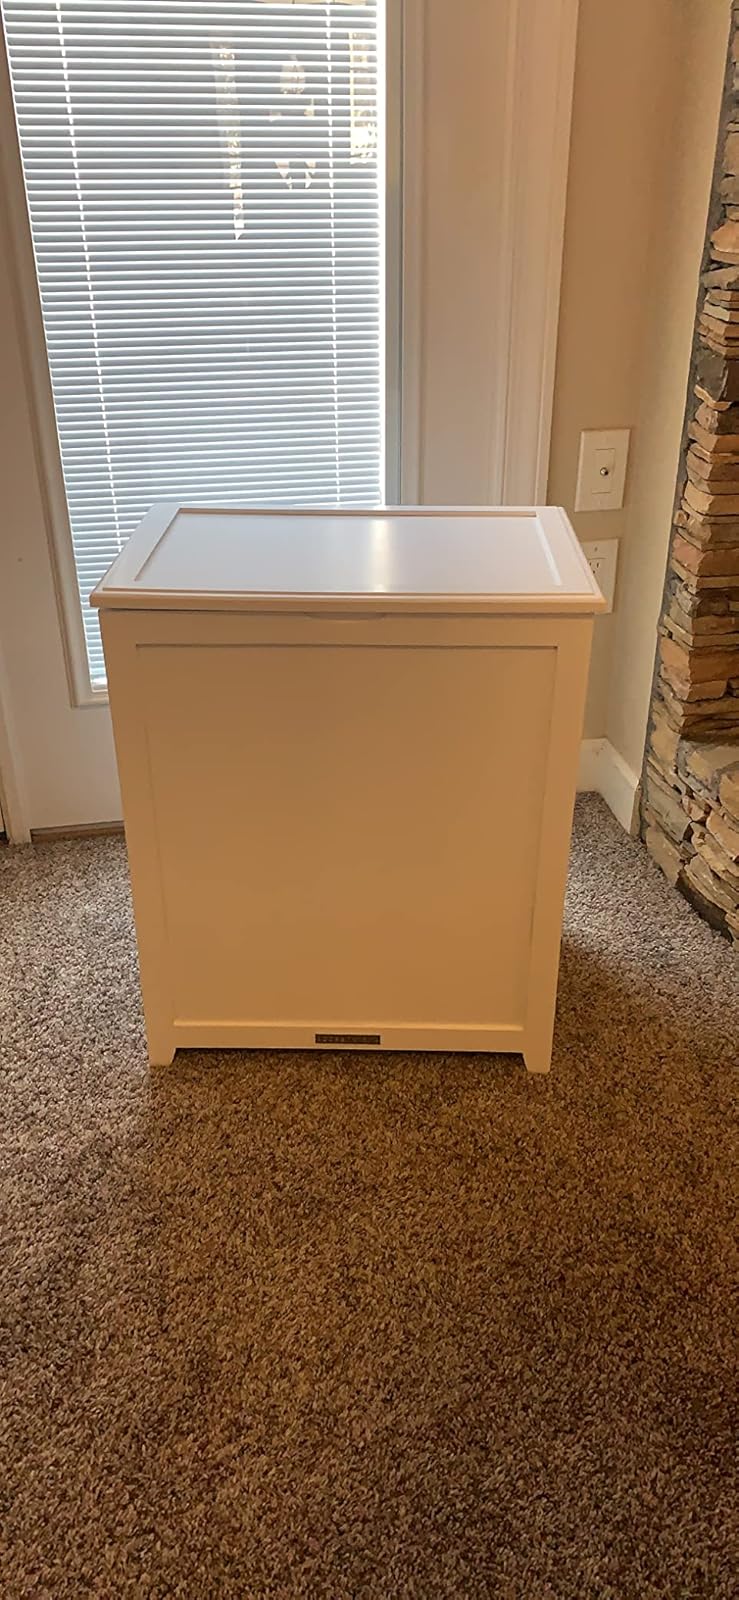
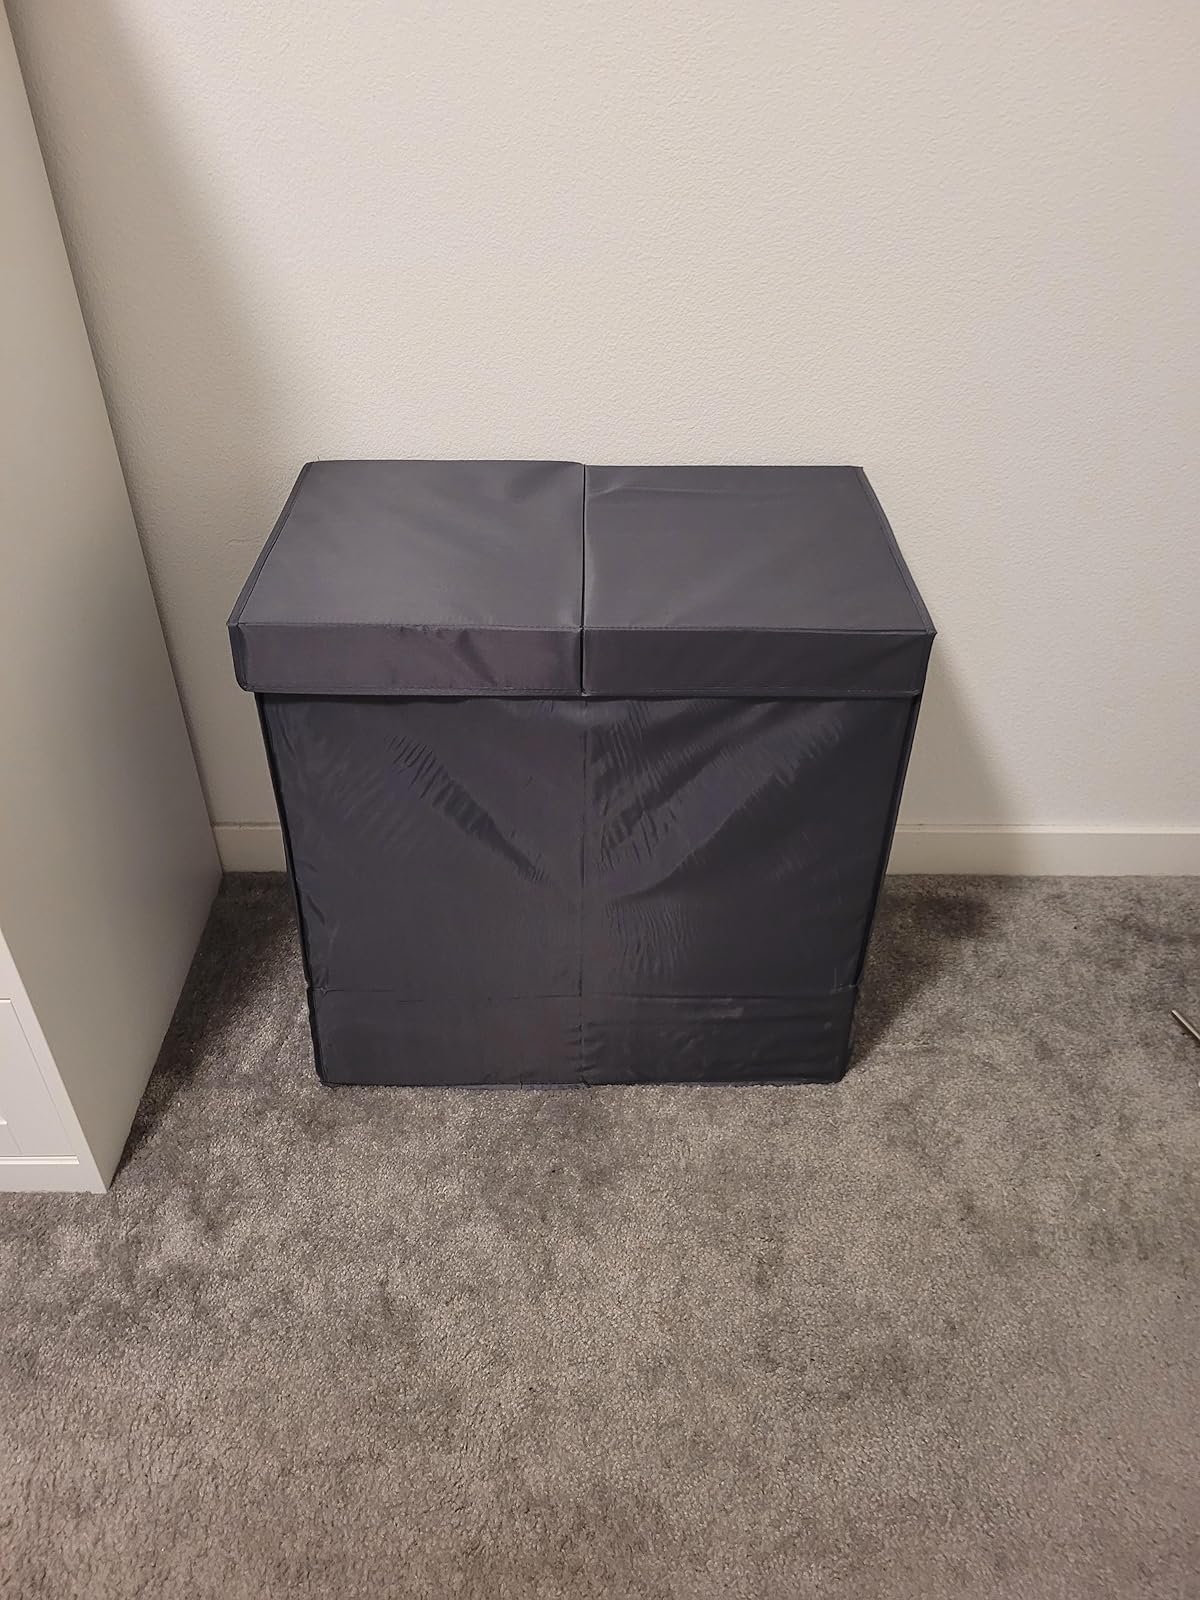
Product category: items_hamper
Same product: no